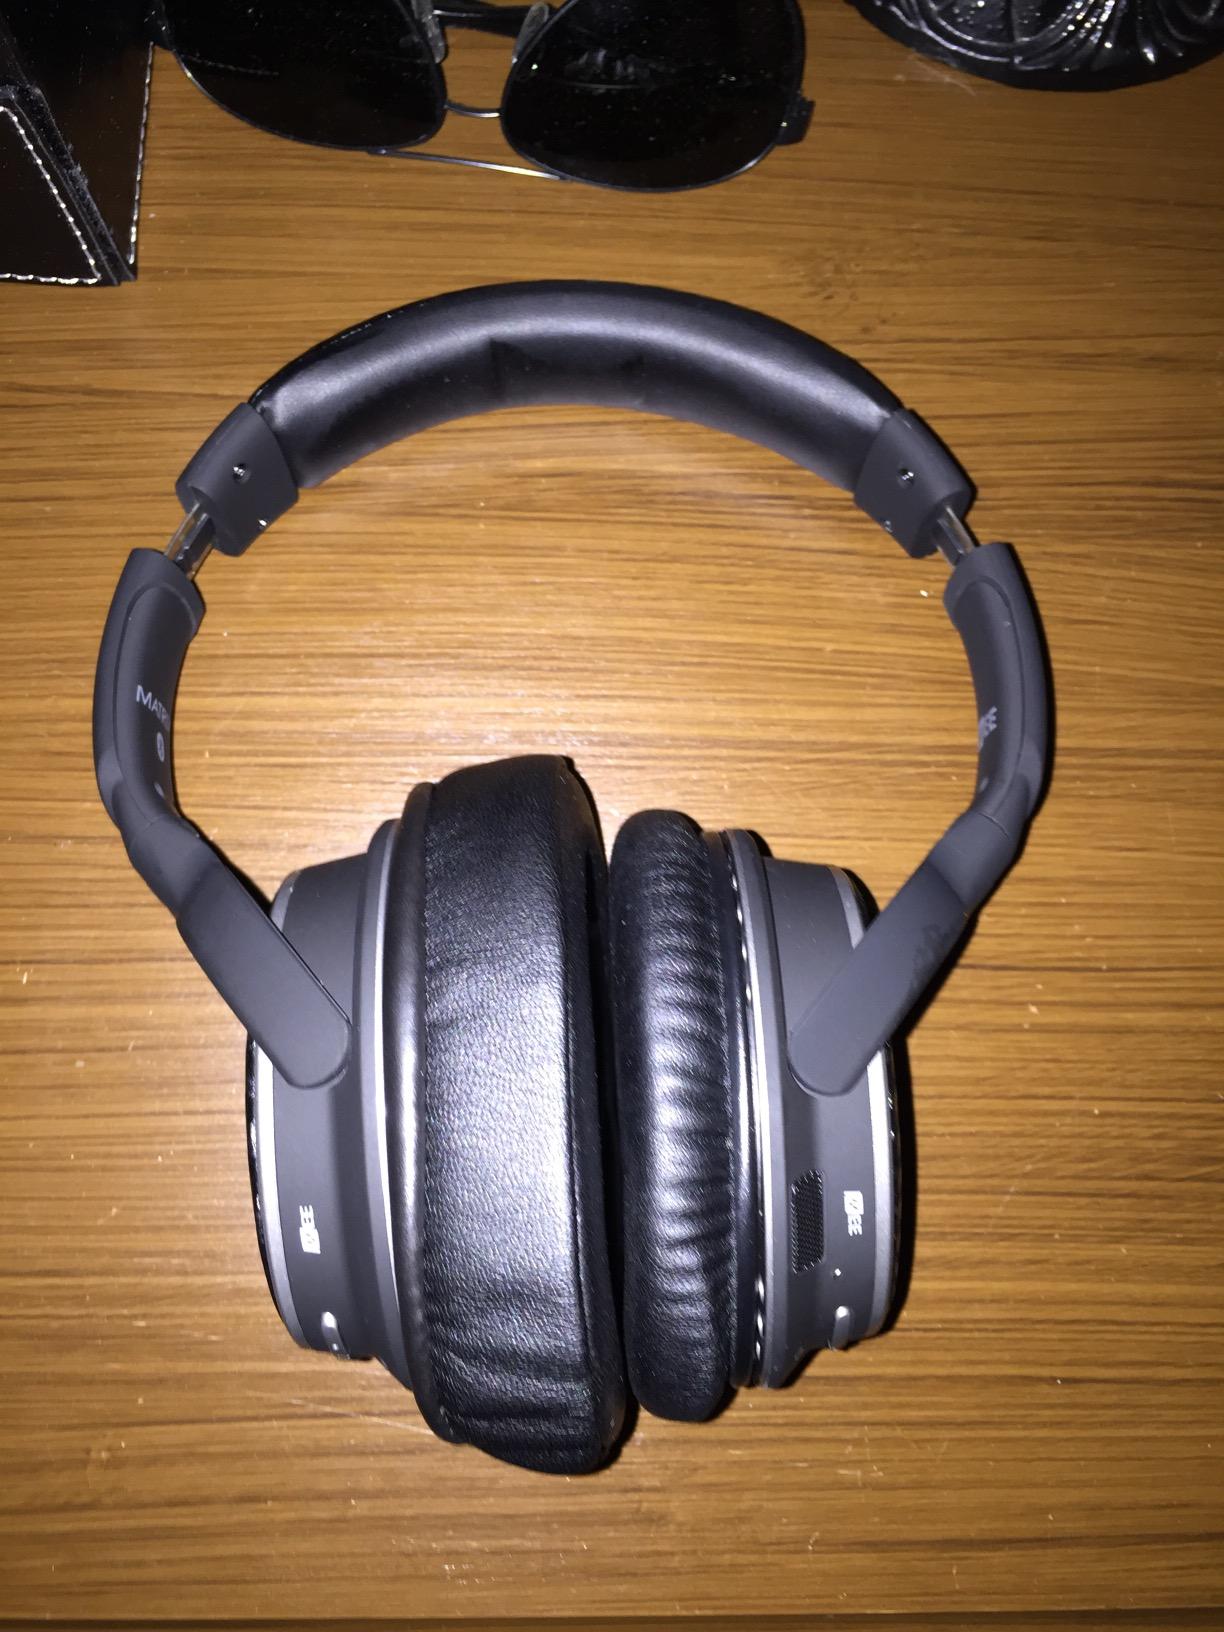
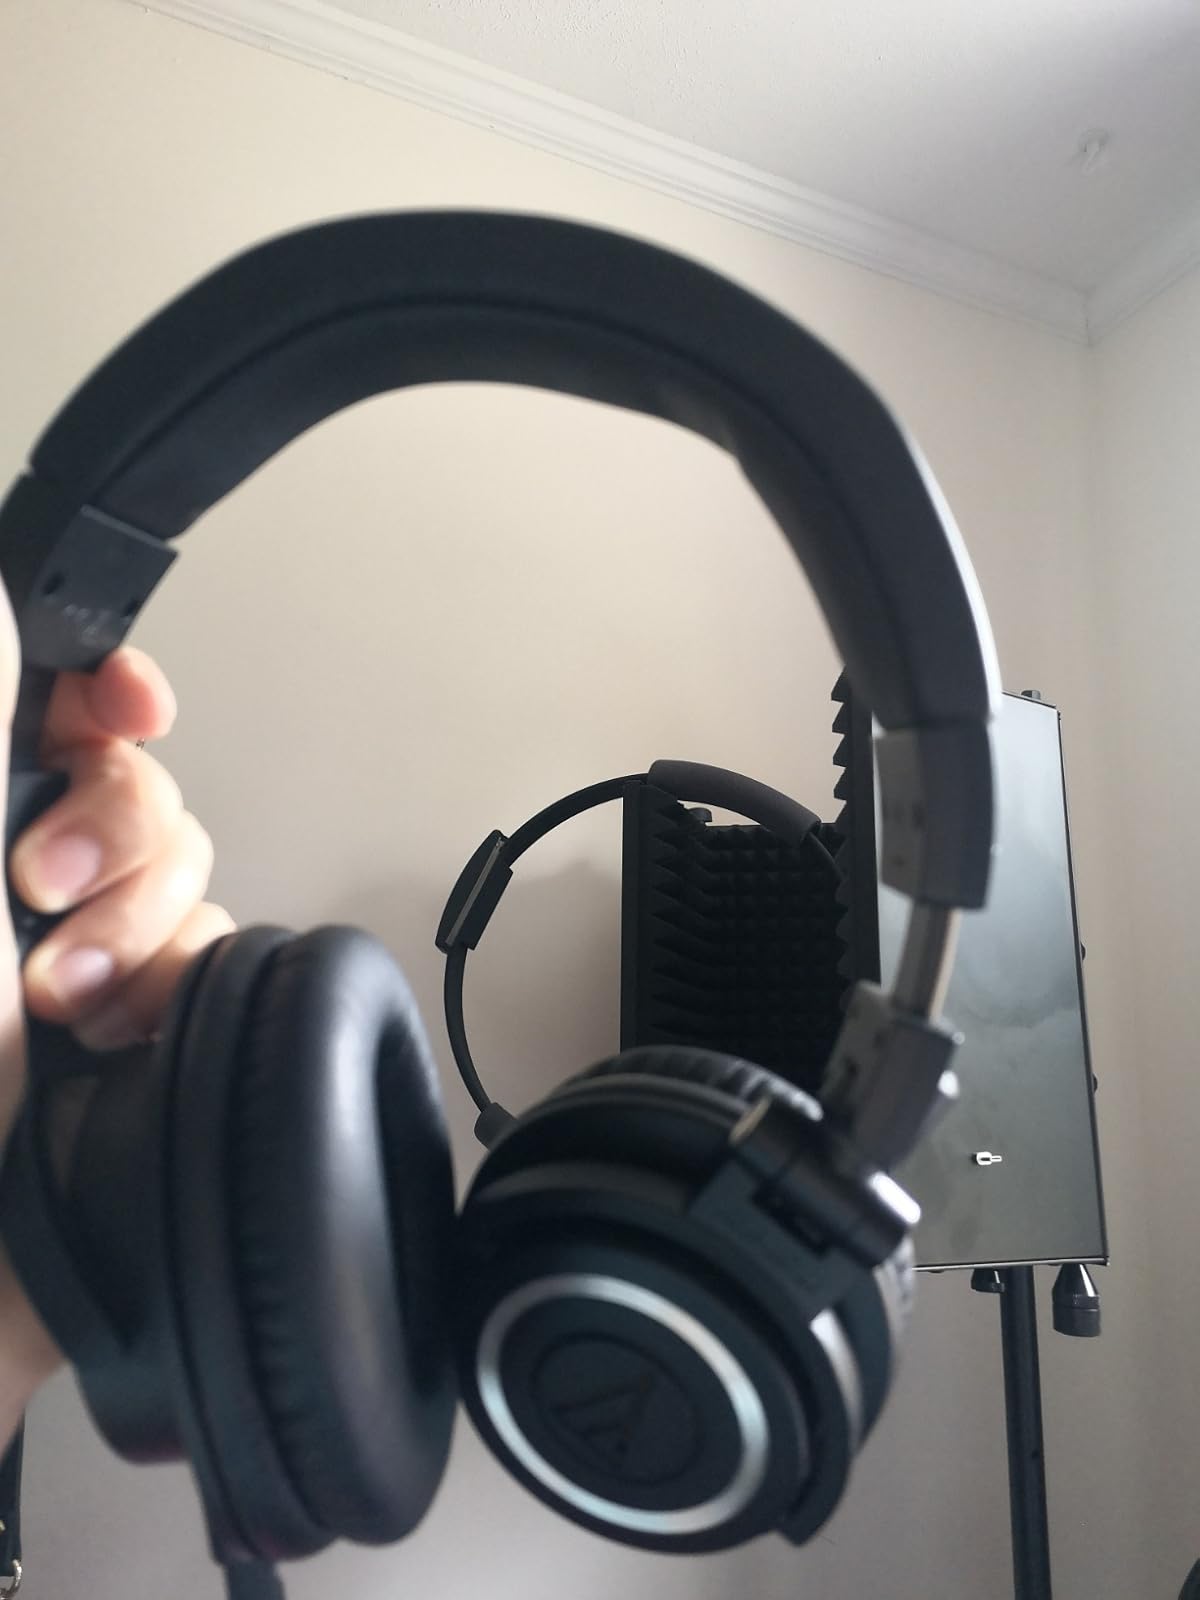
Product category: headphones
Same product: no